Answer in natural language. Considering the relative positions, where is wall paint with respect to brown colour cube shape wooden material? Choose between the following options: above or below
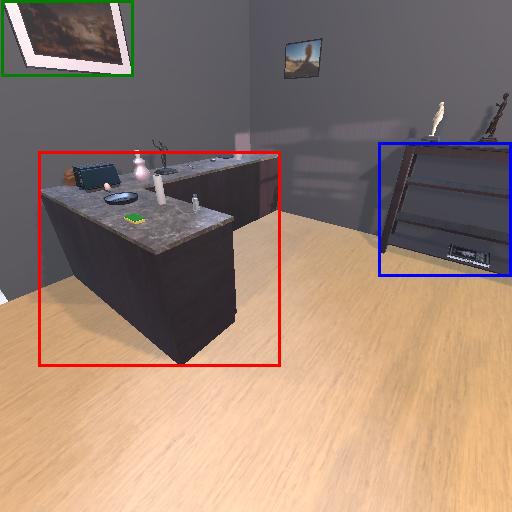
<answer>above</answer>